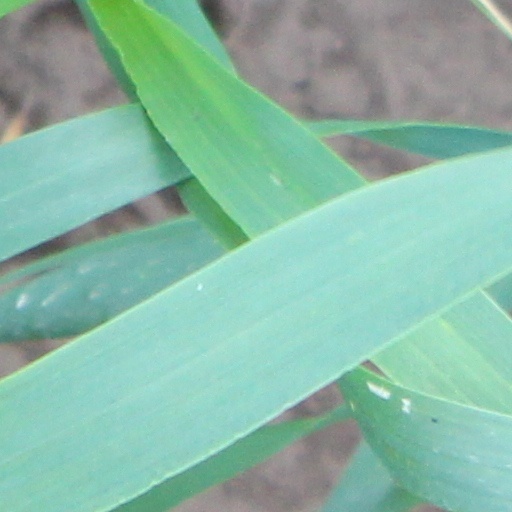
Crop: wheat